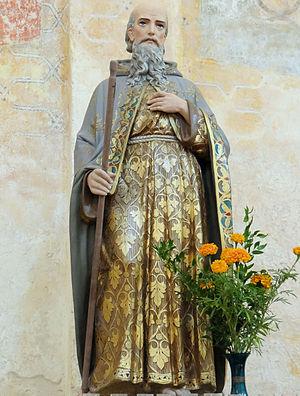
Saint-Avit-Sénieur - Eglise Saint-Avit - L'ermite saint Avit
Avit du Périgord serait né à Lanquais vers 487 et mort dans un ermitage qu'il aurait construit à l'ouest de Saint-Avit-Sénieur en 570.